Vasilis Papageorgiou

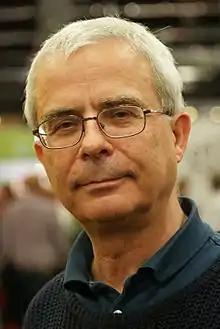
Vasilis Papageorgiou at the Book Fair in Göteborg, 2014.

Vasilis Papageorgiou (Greek: Βασίλης Παπαγεωργίου, Thessaloniki, 1955) is a Greek-Swedish writer and translator. From 1975 to 2023 he lived in Sweden. He has translated books of numerous writers into Greek, such as W. G. Sebald, Willy Kyrklund, Eva Runefelt, , Tomas Tranströmer (Collected poems, shortlisted for the Greek National translation prize 2005) and John Ashbery. He has translated into Swedish (with different colleagues) books of Odysseas Elytis, , Kenneth Koch, W. G. Sebald, John Ashbery, all the poems and fragments of Sappho (annotated edition) and an annotated collection with posthumous poems and prose of Konstantinos Kavafis. He has published essays, book reviews and literary texts in Greek, Swedish and British journals. He is a docent of comparative literature and professor of creative writing at Linnaeus University in Sweden.